Holy Week in Málaga

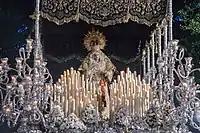
Mary Most Holy of Peace

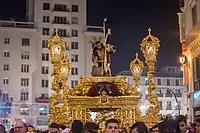
Our Father Jesus of Mercy

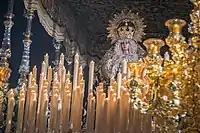
Mary Most Holy Crowned of Hope

Holy Thursday is another day where some of the most popular and historic brotherhoods take part. 8 brotherhoods participate on this day.